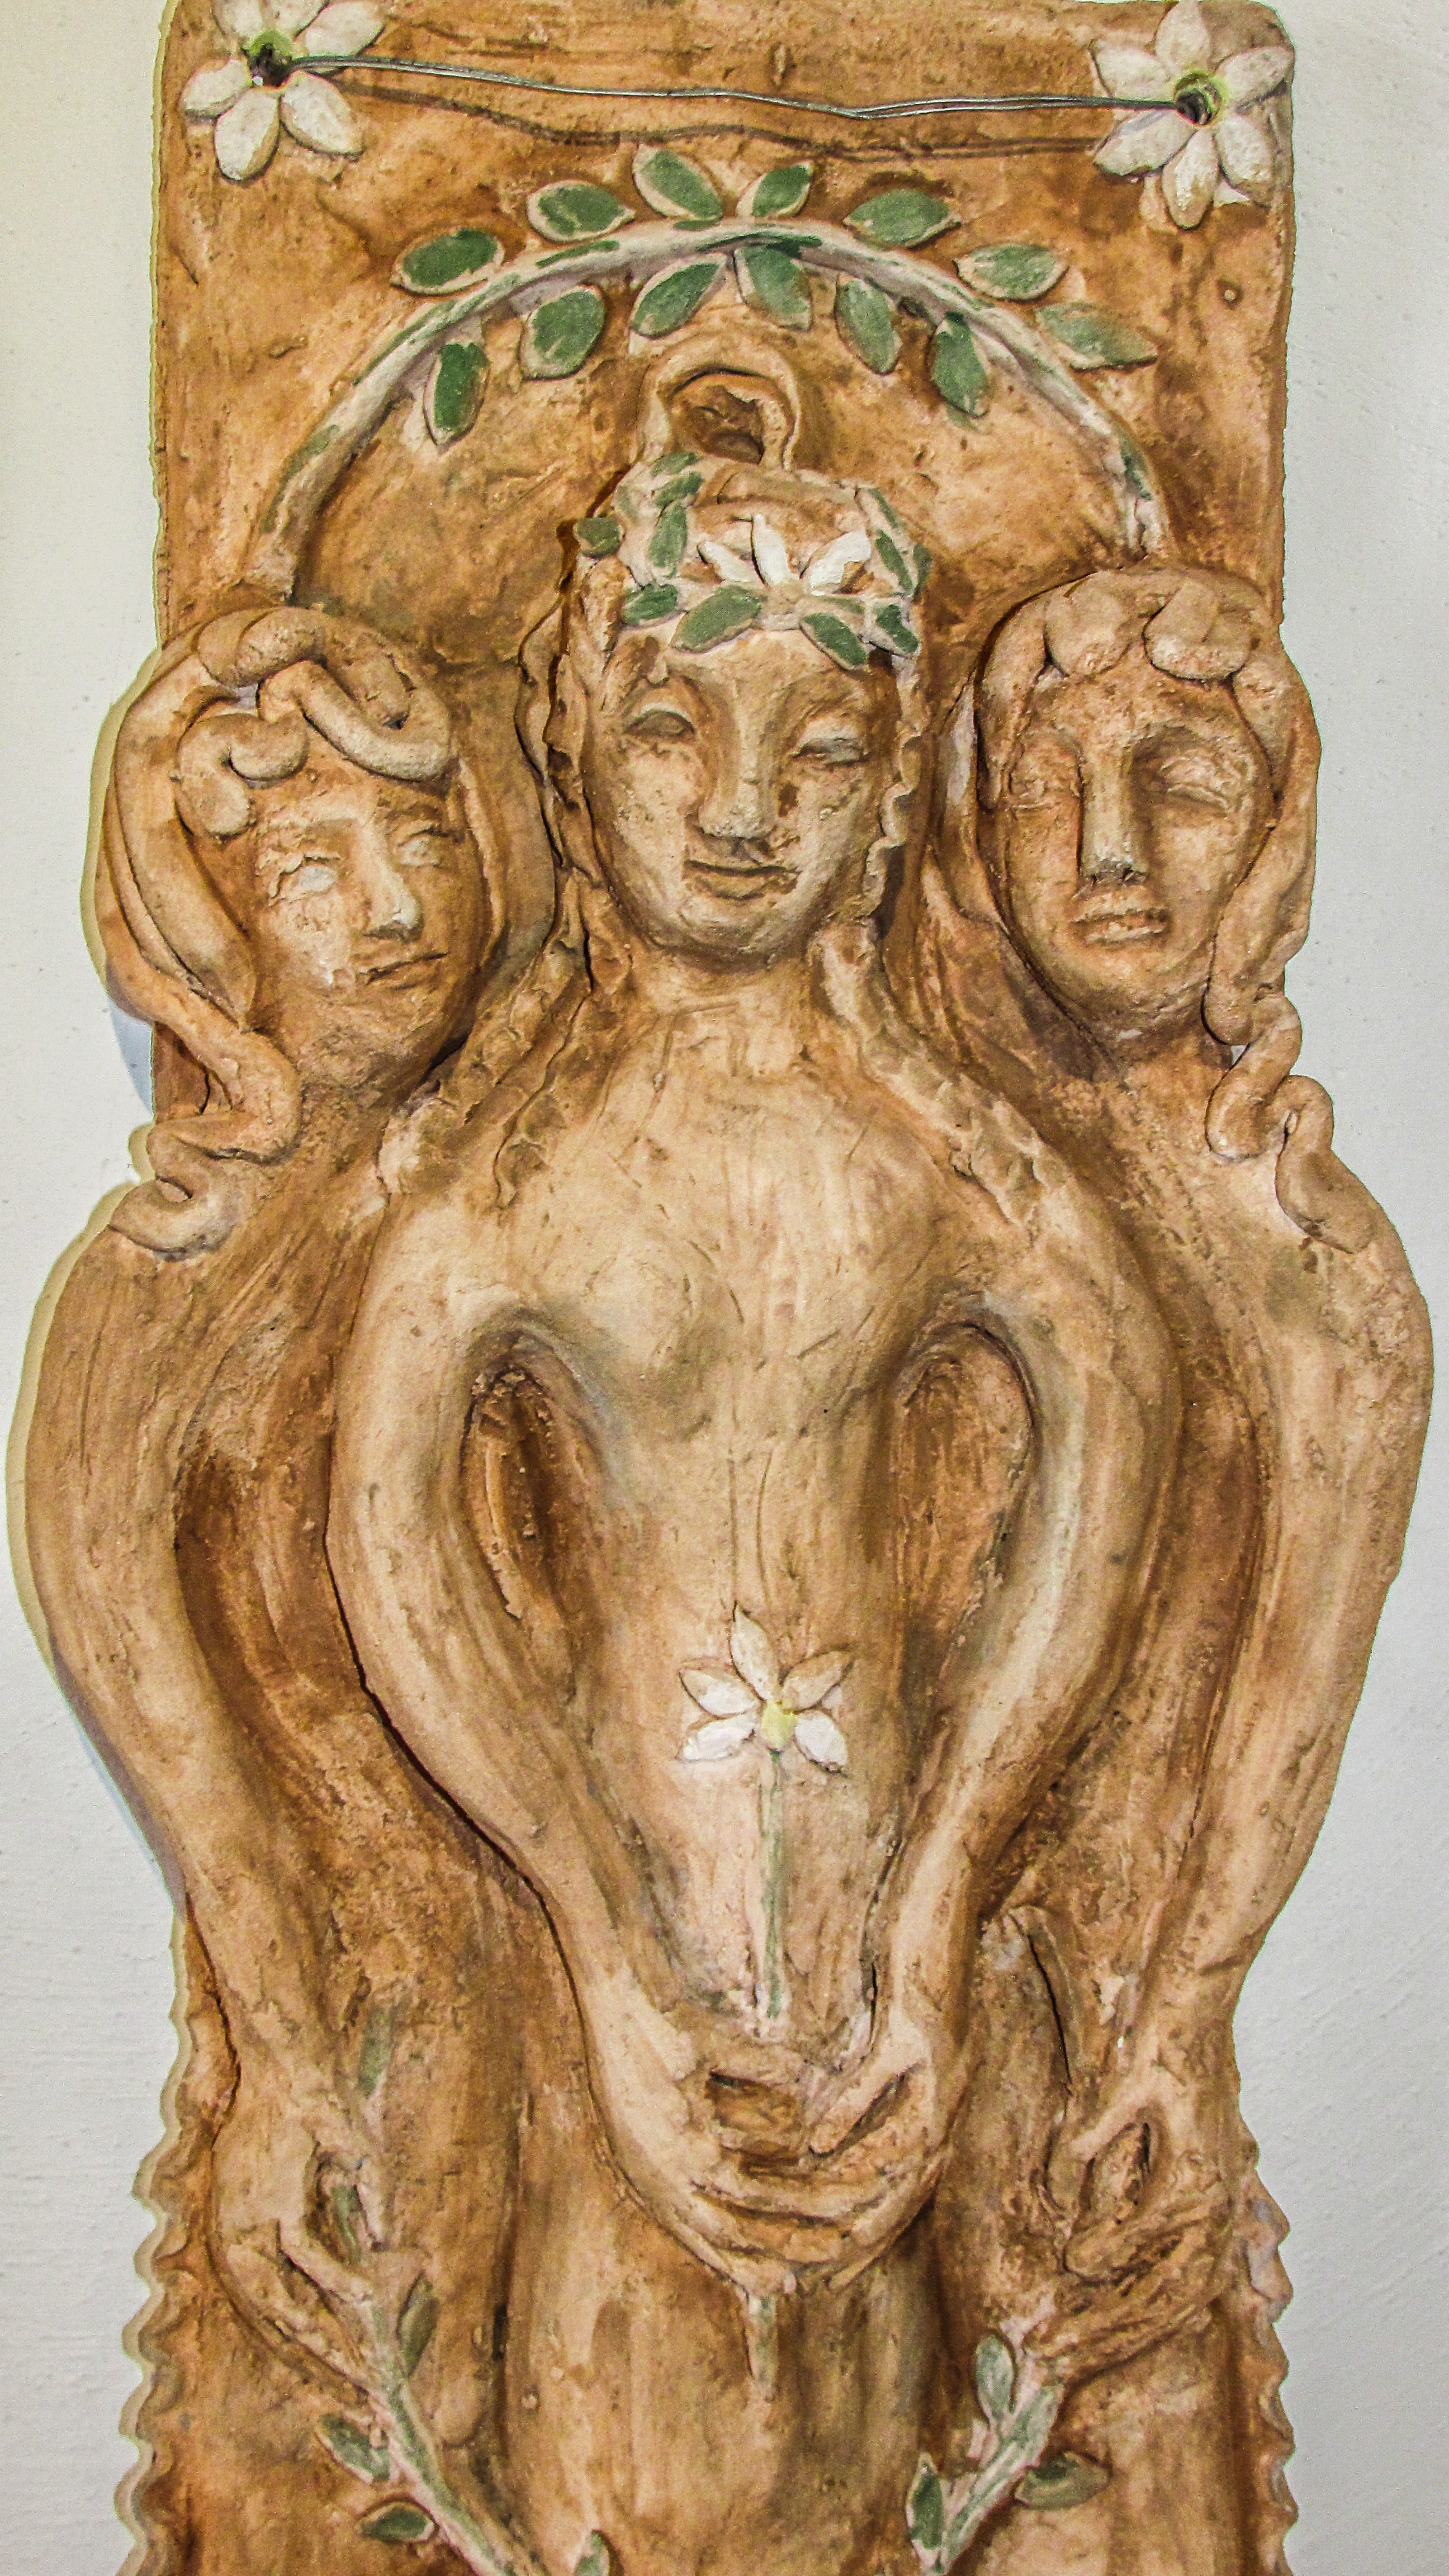
wood, monument, statue, sculpture, art, carving, relief, woodcarving, cyprus, mythology, stone carving, avgorou, ancient history, ethnographic museum, classical sculpture